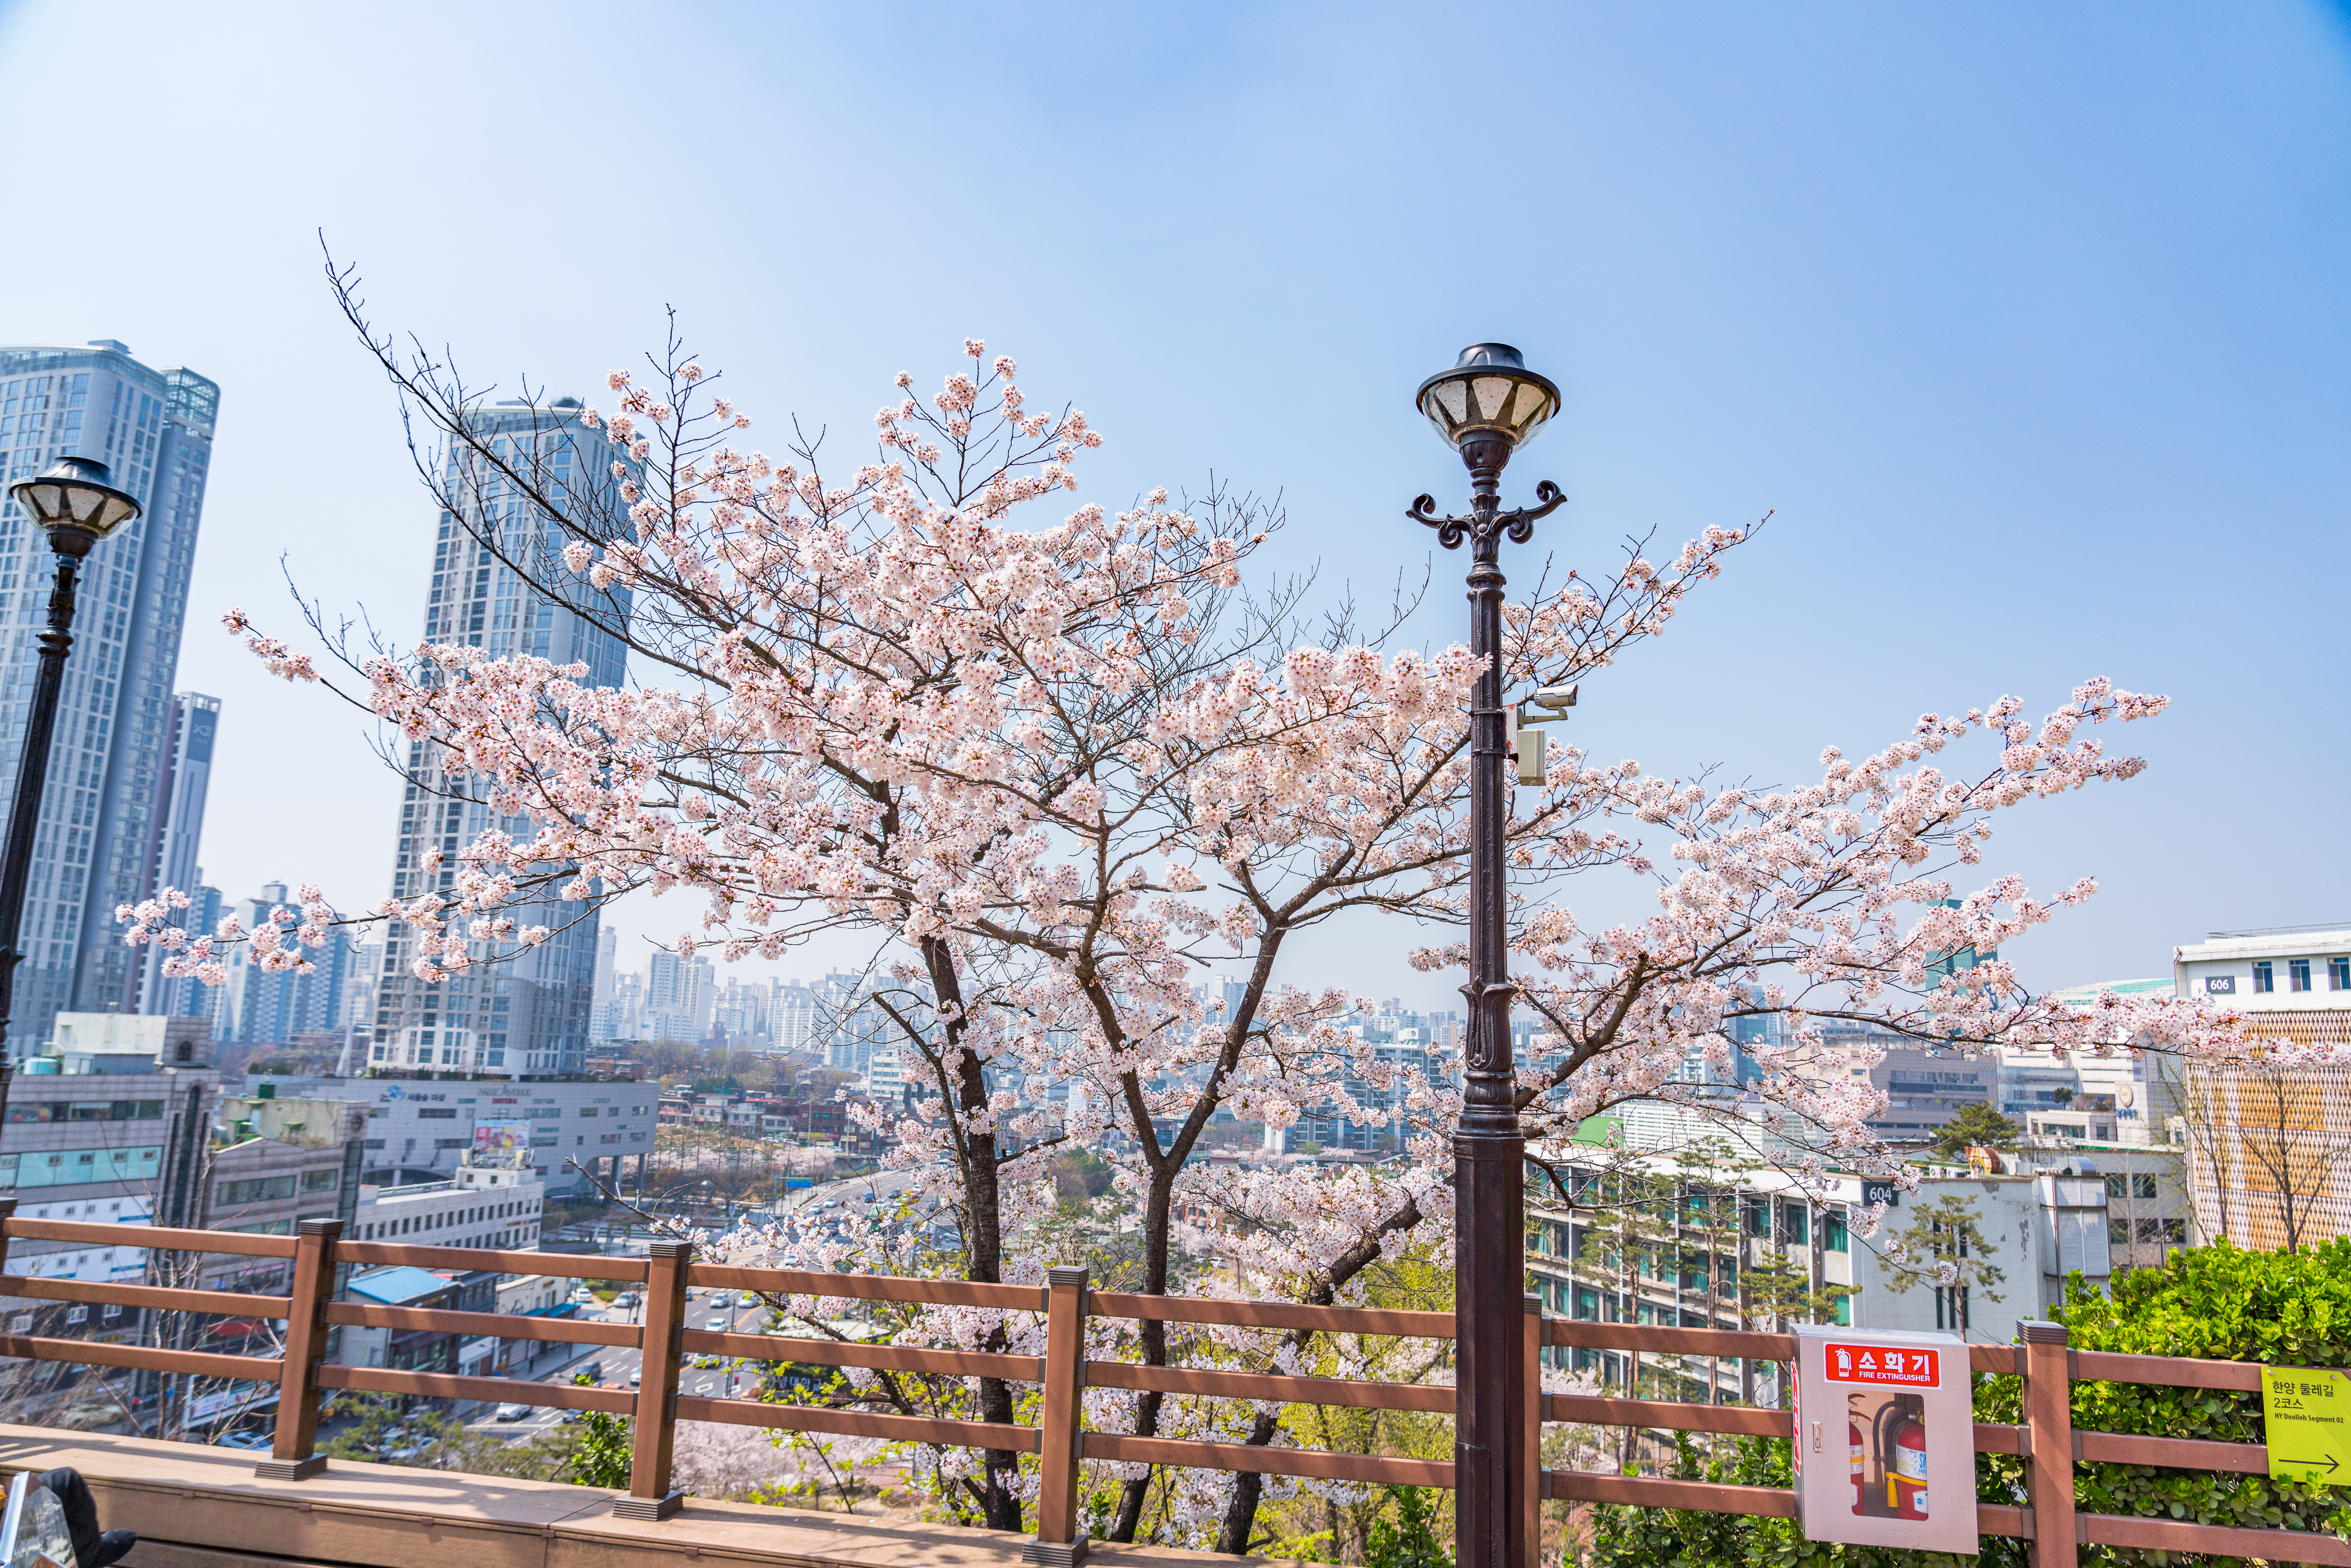
cherry blossoms, Hanyang University, spring, flowers, flower trees, korea, seoul, branch, neighbourhood, flower, urban area, metropolitan area, blossom, city, town, landmark, woody plant, tower block, residential area, street light, metropolis, cityscape, downtown, twig, urban design, suburb, guard rail, tower, cherry blossom, apartment, fence, skyscraper, home fencing, magnolia, skyline, malus, magnolia family